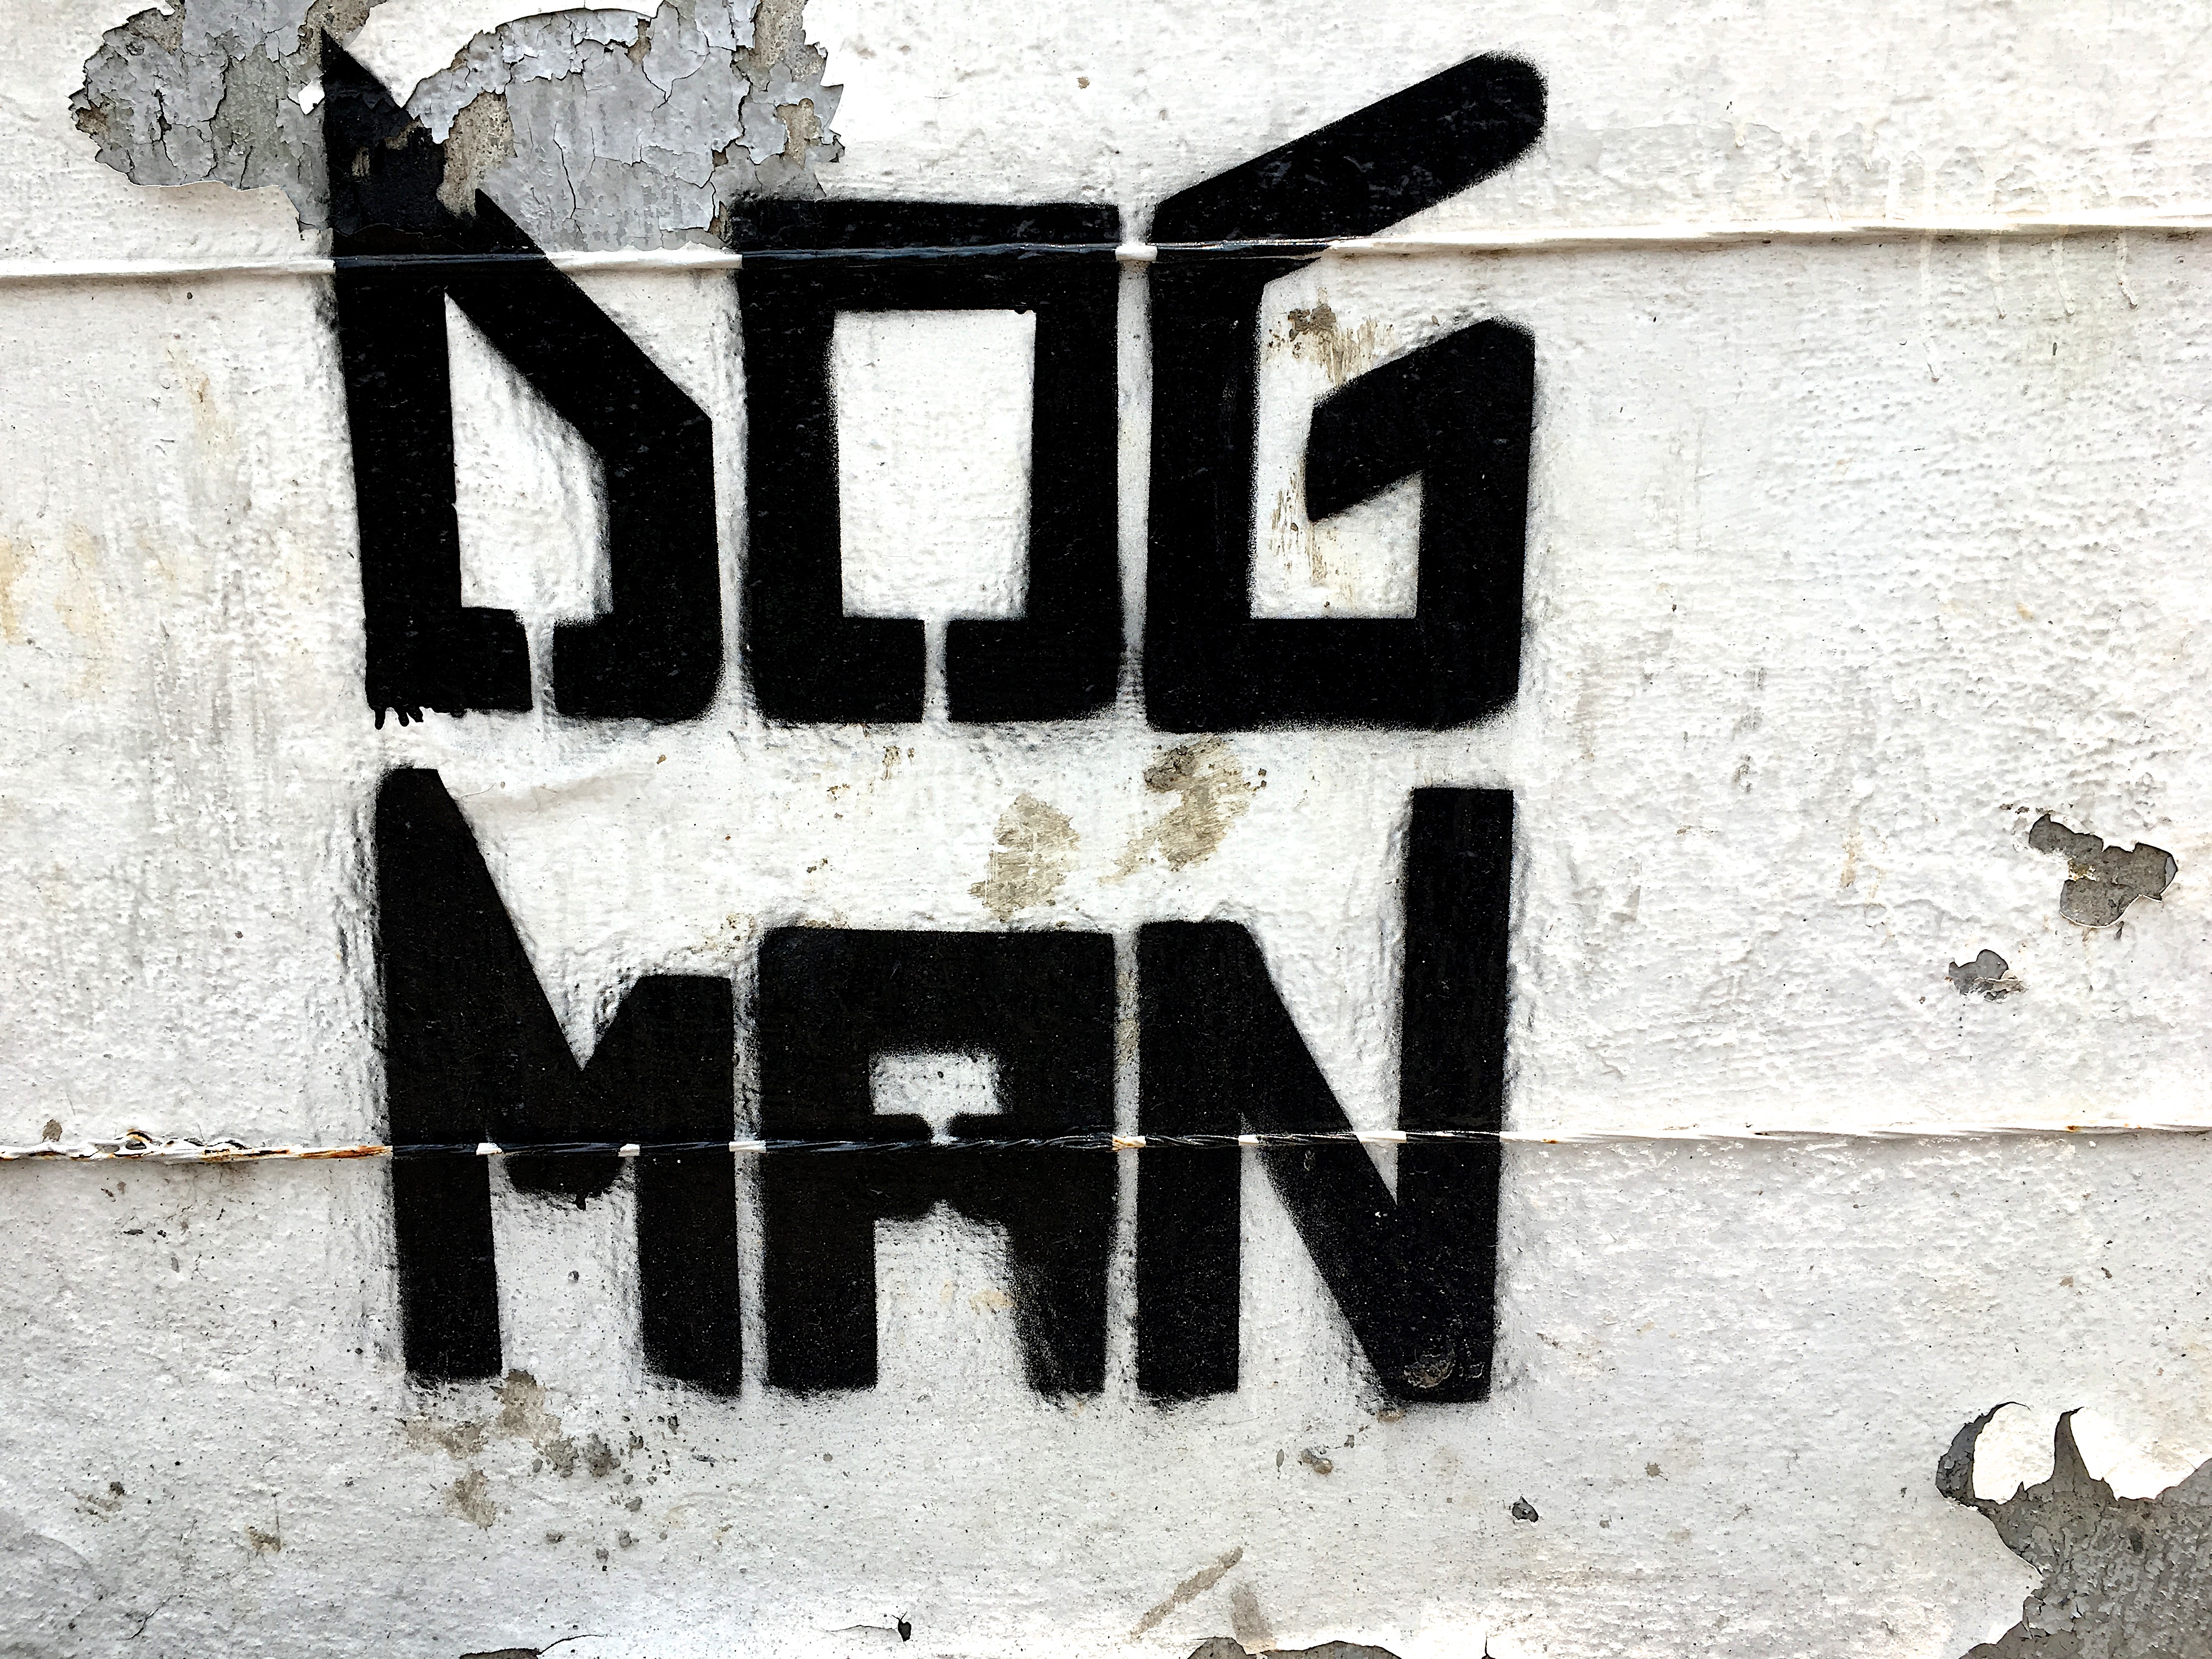
number, wall, black, graffiti, street art, font, art